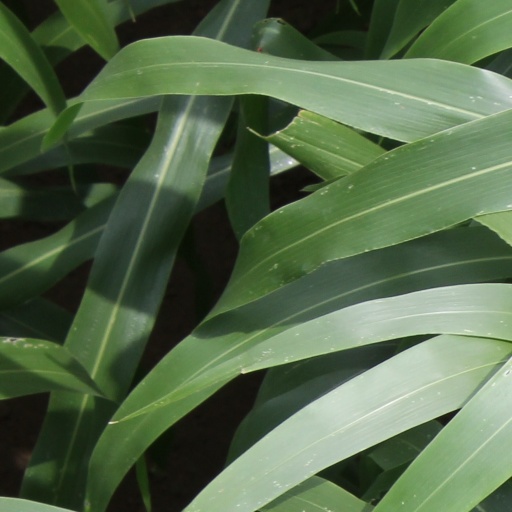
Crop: sorghum